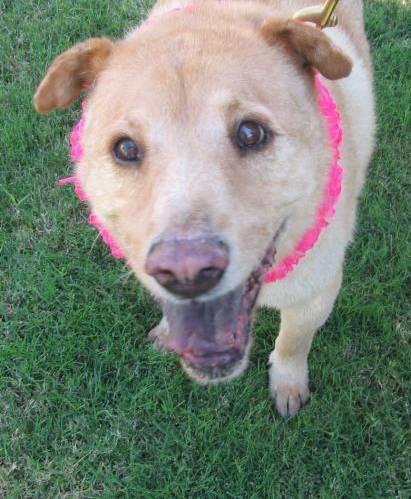
dog